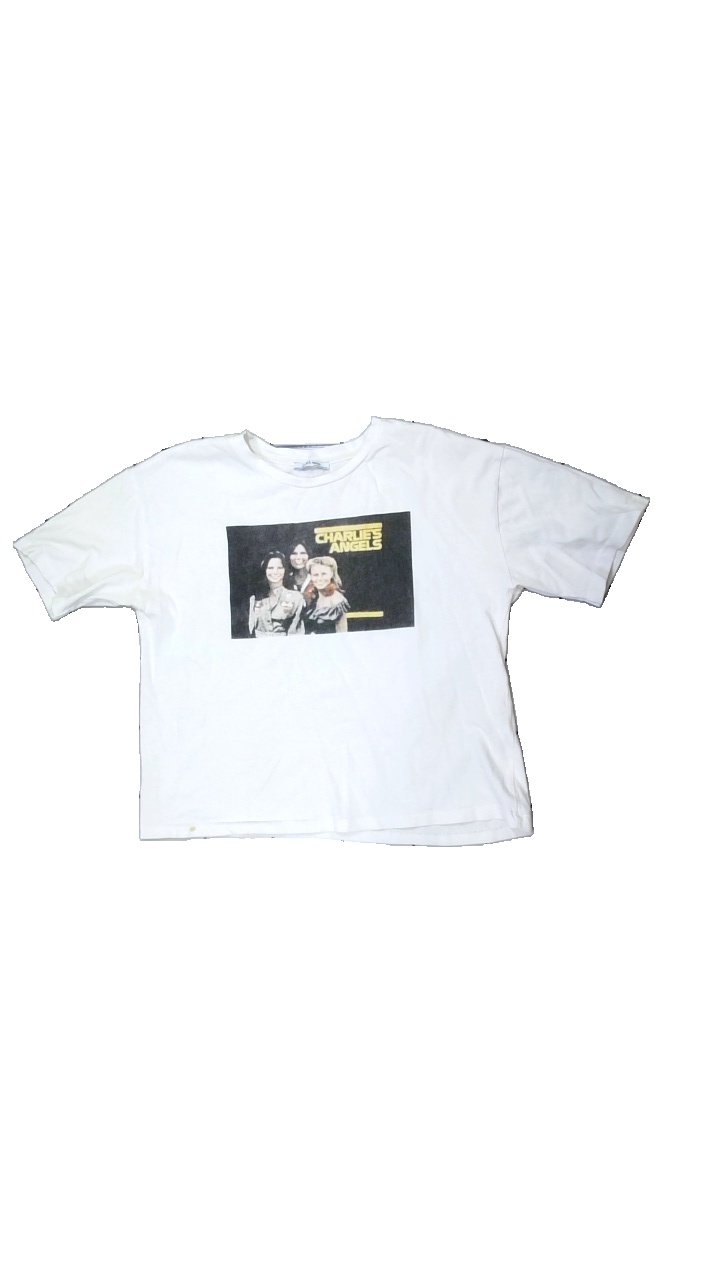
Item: T-shirt (Ladies)
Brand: Missing
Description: white t-shirt with print
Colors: White, Black, Yellow, Multicolor
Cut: Loose, C-collar
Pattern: Other
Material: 100% Cotton
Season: All
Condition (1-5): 3
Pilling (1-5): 5
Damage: stain
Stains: Minor
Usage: Recycle
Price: <50